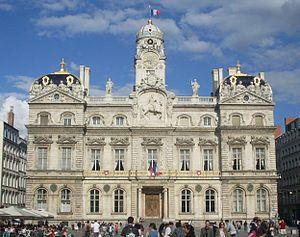
Façade de la mairie de Lyon août 2011
Lyon à l'époque moderne est une cité redevenue ordinaire après la période dorée de la Renaissance et les souffrances des conflits religieux.
L'histoire de Lyon inventorie, étudie et interprète l'ensemble des événements du passé liés à cette ville.
L'hôtel de ville de Lyon, un des plus imposants bâtiments historiques de la ville, se situe entre la place des Terreaux et la place de la Comédie, où il fait face à l'Opéra.